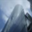
Label: skyscraper